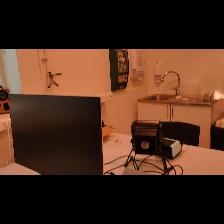
Label: NonHuman